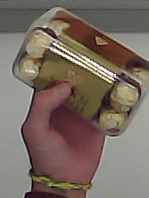
Product: rocher_chocolate